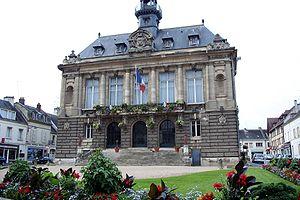
Cet article dresse une liste par ordre de mandat des maires de Vernon.